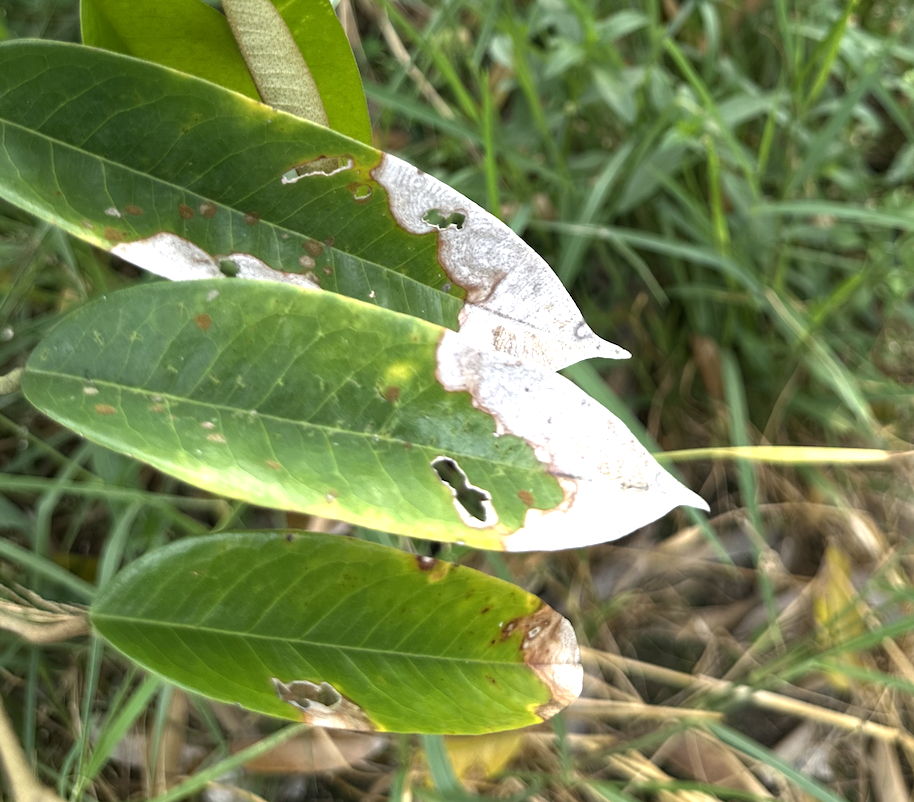
Label: anthracnose_disease